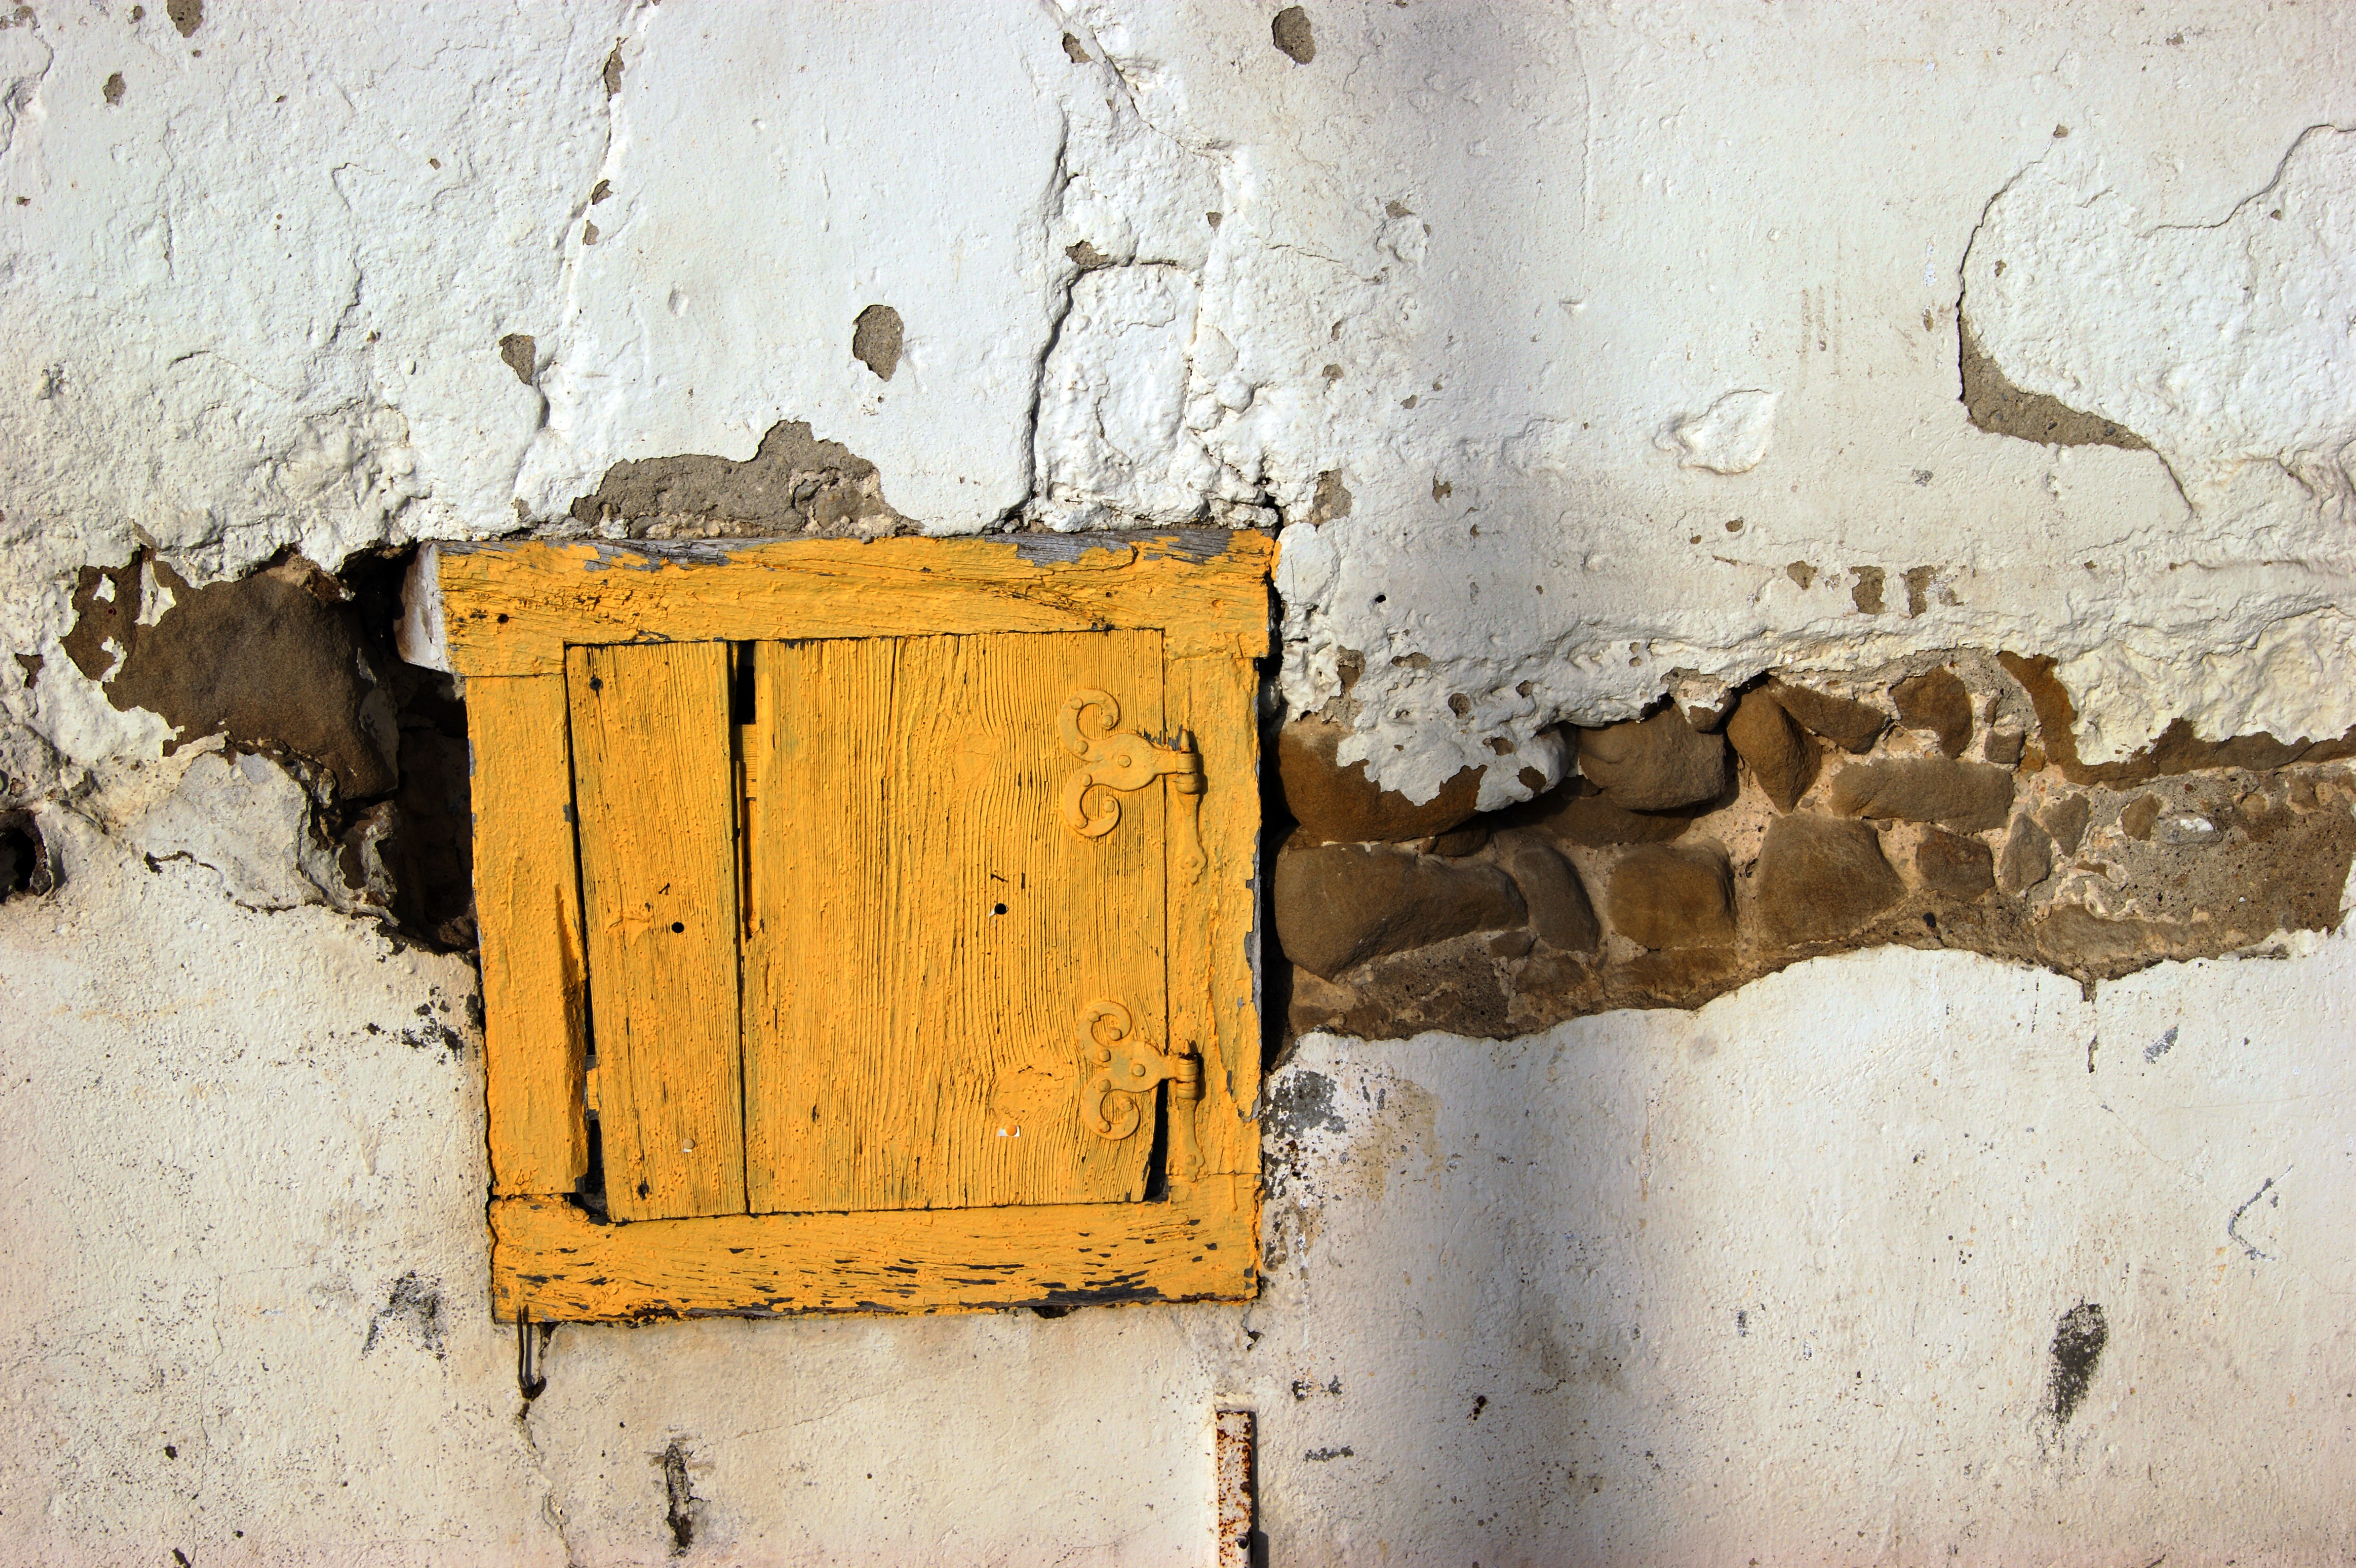
wood, white, texture, floor, window, number, old, wall, color, yellow, brick, door, material, hauswand, ancient history